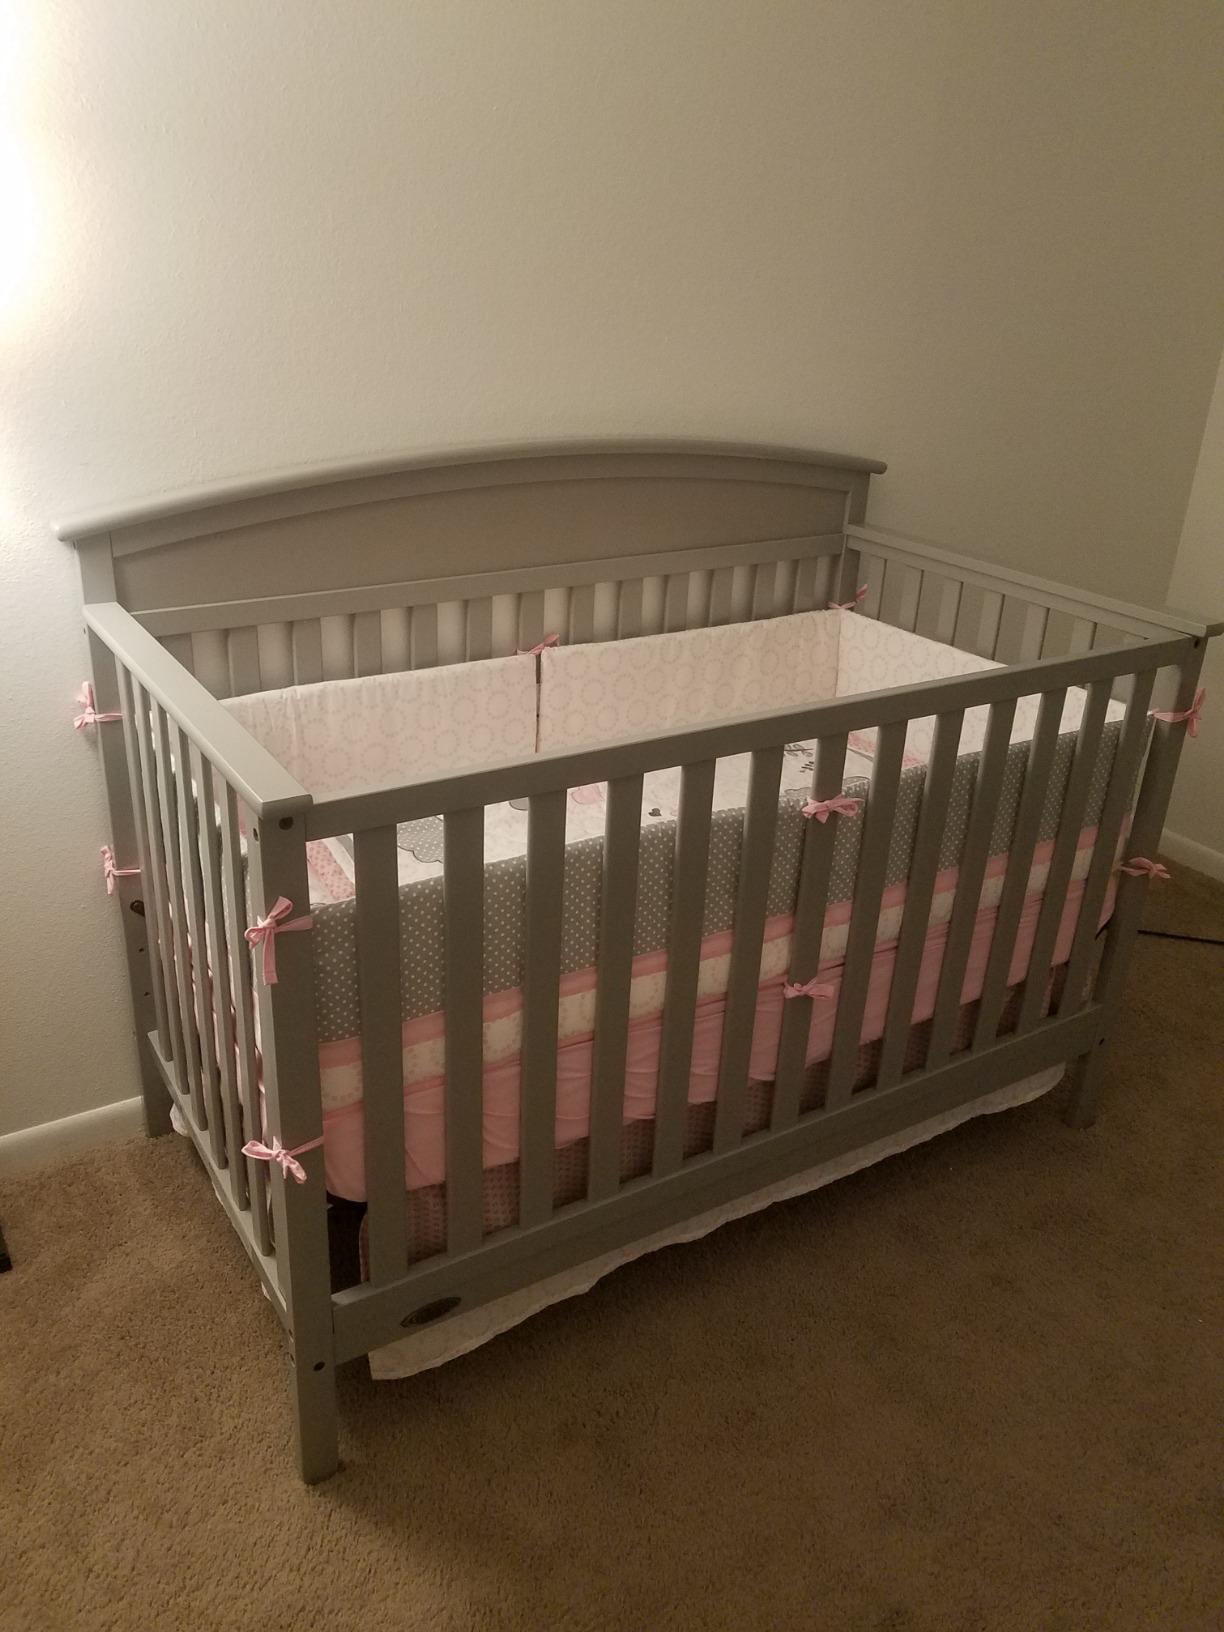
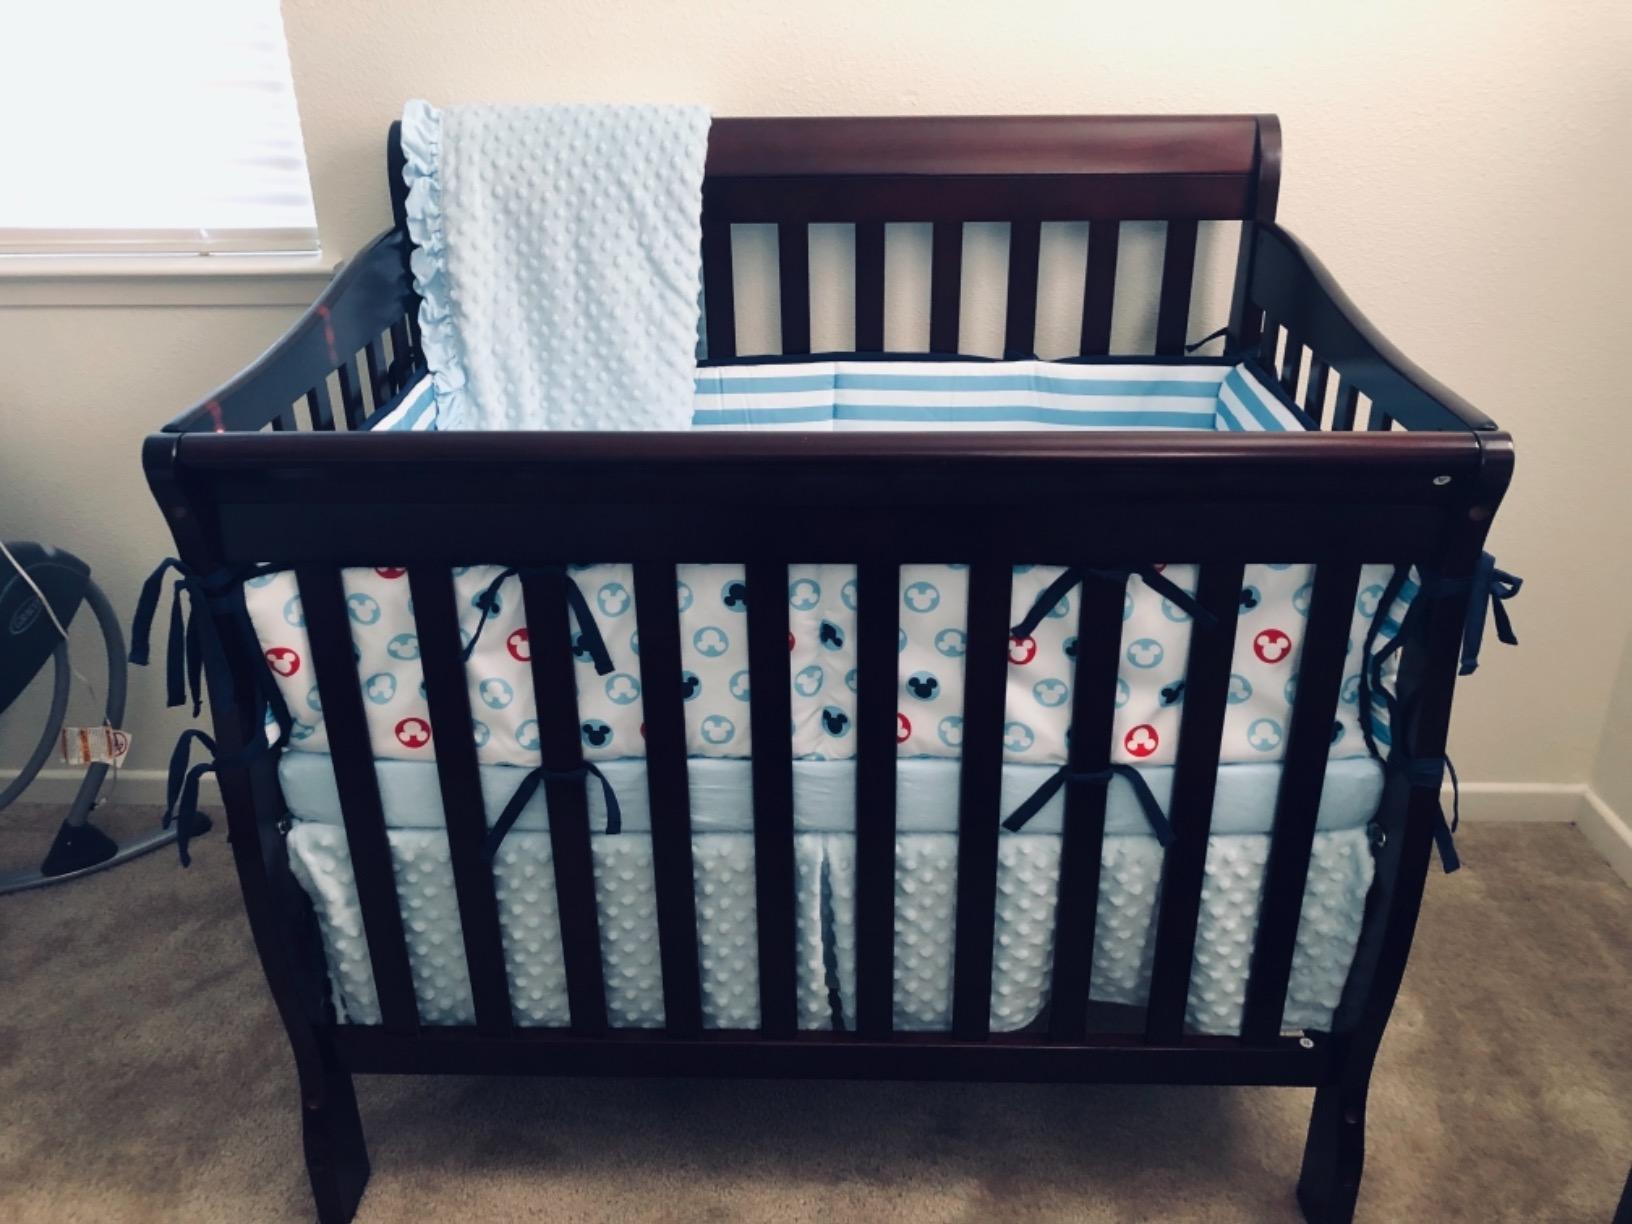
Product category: products_crib
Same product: no